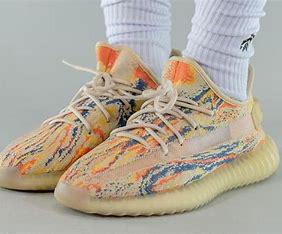
Brand: Adidas
Model: Yeezy Boost 350 V2